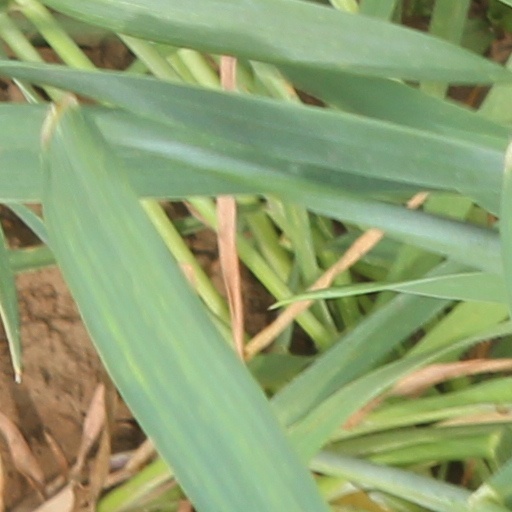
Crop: wheat